United Nations Security Council Resolution 168

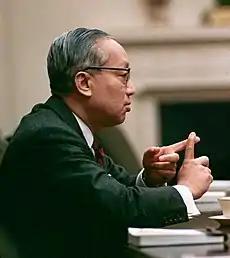

United Nations Security Council Resolution 168 was adopted on November 3, 1961. After Secretary-General Dag Hammarskjöld was killed in a plane crash, the Security Council met to select his successor. The Council recommended to the General Assembly that Burmese diplomat U Thant be appointed as acting Secretary-General for the remainder of rest of Hammarskjöld's term.